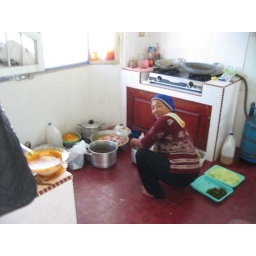
The high-tech kitchen in our house and one of wonderful cooks.